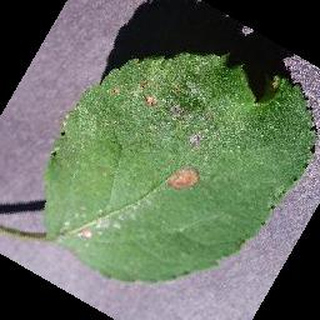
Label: apple_black_rot